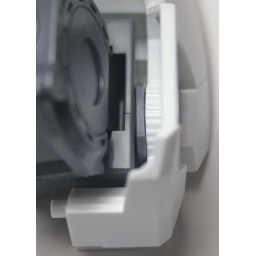
The pivot box in turn is trapped by the white upper foot halves, nested in polycaps for back-and-forth motion.